Shaw Island

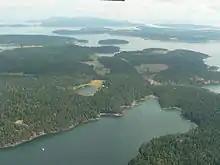
Most of the southern half of Shaw Island (looking to the east), with the much smaller Canoe Island immediately past it, then Lopez Island most prominent in the background

The island is within the historical territory of the Lummi Nation. The United States obtained Shaw Island and the rest of the San Juan archipelago by treaty in 1855, but Lummi retained certain cultural and resource rights, including fishing.